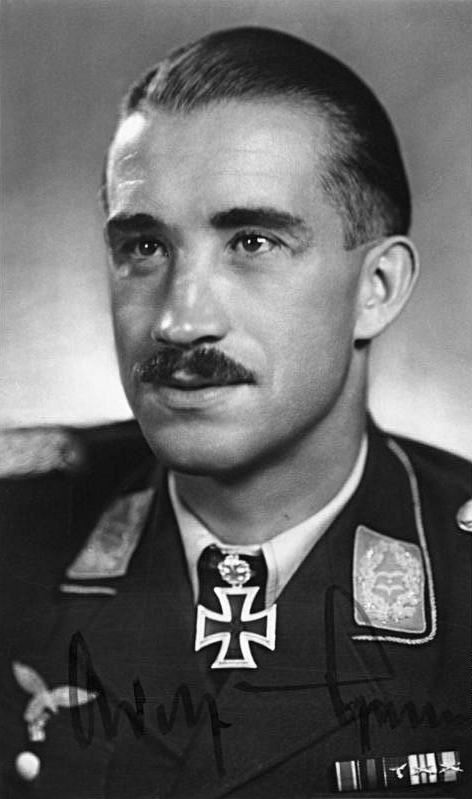
อาด็อล์ฟ กัลลันท์

 | name = อาด็อล์ฟ กัลลันท์
 | birth_date =
 | death_date =
 | birth_place = Herten|เว็สเทอร์ฮ็อลท์, Province of Westphalia|จังหวัดเว็สท์ฟาเลิน, อาณาจักรปรัสเซีย
 | death_place = Remagen|โอเบอร์วินเทอร์, รัฐไรน์ลันท์-ฟัลทซ์, เยอรมนี
 | placeofburial = St. Laurentius Church, โอเบอร์วินเทอร์, รัฐไรน์ลันท์-ฟัลทซ์, เยอรมนี
 | image = Bundesarchiv Bild 146-2006-0123, Adolf Galland.jpg
 | image_size = 200px
 | alt =
 | caption = อาด็อล์ฟ กัลลันท์
 | signature = Signature from Adolf Galland.png
 | signature_size = 150
 | nickname = เค็ฟเฟอร์, ด็อลโฟ
 | allegiance = (1932) (1933–45) (1947–55)
 | serviceyears = 1932–45
 | rank = พลโท
 | branch = กองทัพอากาศอาร์เจนตินา
 | commands = JG 26, JV 44
 | unit = คอนดอร์ลีจันLG 2, JG 27, JG 26, JV 44
 | battles =
 | awards = กางเขนสเปนพร้อมดาบประดับเพชรเคลือบทองกางเขนอัศวินแห่งกางเขนเหล็ก|กางเขนอัศวินแห่งกางเขนเหล็กประดับใบโอ๊กและดาบประดับเพชร
 | relations = วิลเฮ็ล์ม-แฟร์ดีนันท์ กัลลันท์เพาล์ กัลลันท์
 | laterwork = ที่ปรึกษาด้านการเดินอากาศ
พลโท อาด็อล์ฟ โยเซ็ฟ แฟร์ดีนันท์ กัลลันท์ (; 19 มีนาคม ค.ศ. 1912 – 9 กุมภาพันธ์ ค.ศ. 1996) เป็นนายทหารและเสืออากาศเยอรมันแห่งลุฟท์วัฟเฟอ (กองทัพอากาศ) ปฏิบัติหน้าที่ในช่วงตลอดของสงครามโลกครั้งที่สองในทวีปยุโรป เขาได้บินปฏิบัติภารกิจสู้รบ 705 ครั้ง และได้เข้าสู้รบทั้งแนวรบด้านตะวันตกและการป้องกันไรช์ เขาได้รอดชีวิตจากการถูกยิงตกสี่ครั้ง และเขาได้มีชื่อเสียงด้วยการเอาชนะทางอากาศมา 104 ครั้ง ทั้งหมดที่ได้ต่อกรกับฝ่ายสัมพันธมิตรในสงครามโลกครั้งที่สอง|ฝ่ายสัมพันธมิตรตะวันตก
กัลลันท์เกิดในเว็สเทอร์ฮ็อลท์ จังหวัดเว็สท์ฟาเลิน ได้กลายเป็นนักบินเครื่องร่อนในปี ค.ศ. 1929 ก่อนที่เขาจะเข้าร่วมกับลุฟต์ฮันซา ในปี ค.ศ. 1932 เขาได้จบการศึกษาในฐานะนักบินที่โรงเรียนขนส่งทางอากาศเยอรมัน () ในเบราน์ชไวค์ ก่อนที่จะสมัครเข้าร่วมกองทัพไรชส์แวร์แห่งสาธารณรัฐไวมาร์ในปีถัดมา ใบสมัครของกัลลันท์ได้รับการยอมรับ แต่เขาไม่เคยได้รับการนำเสนอเลย ในเดือนกุมภาพันธ์ ค.ศ. 1934 เขาได้ถูกย้ายไปยังลุฟท์วัฟเฟอ ในปี ค.ศ. 1937 ในช่วงสงครามกลางเมืองสเปน เขาได้อาสาเข้าร่วมคอนดอร์ลีจัน|หน่วยทหารนกแร้งและบินภารกิจโจมตีทางภาคพื้นดินในการสนับสนุนฝ่ายชาตินิยม (สงครามกลางเมืองสเปน)|ฝ่ายชาตินิยมภายใต้การนำโดยฟรันซิสโก ฟรังโก หลังเสร็จสิ้นในการทัวร์ของเขาในปี ค.ศ. 1938 กัลลันท์ได้รับการว่าจ้างในกระทรวงการบินเพื่อเขียนคู่มือหลักสูตรและเทคนิคเกี่ยวกับประสบการณ์ของเขาในฐานะนักบินโจมตีภาคพื้นดิน ในช่วงเวลานี้ กัลลันท์ได้ทำหน้าที่เป็นครูฝึกสำหรับหน่วยโจมตีภาคพื้นดิน ในช่วงการบุกครองโปแลนด์|การบุกครองโปแลนด์ของเยอรมันในเดือนกันยายน ค.ศ. 1939 เขาได้บินบินภารกิจโจมตีทางภาคพื้นดินอีกครั้ง ในช่วงต้นปี ค.ศ. 1940 กัลลันท์ได้พยายามเกลี่ยกล่อมผู้บังคับบัญชาของเขาให้เขากลายเป็นนักบินเครื่องบินโจมตี
กัลลันท์ได้บินด้วยเม็สเซอร์ชมิท เบเอ็ฟ 109|เม็สเซอร์ชมิท เบเอ็ฟ 109 ในช่วงยุทธการที่ฝรั่งเศสและยุทธการที่บริเตน ในช่วงปลายปี ค.ศ. 1940 ด้วยชัยชนะของเขามีมากถึง 57 ครั้ง ในปี ค.ศ. 1941 กัลลันท์ได้ประจำการในฝรั่งเศสและต่อสู้รบกับกองทัพอากาศสหราชอาณาจักร (Royal Air Force) บนช่องแคบอังกฤษและฝรั่งเศสตอนเหนือ ในเดือนพฤศจิกายน ค.ศ. 1941 สถิติของเขาได้เพิ่มขึ้นเป็น 96 ครั้ง ซึ่งเวลานั้นที่เขาได้รับการปูนบำเหน็จด้วยกางเขนอัศวินแห่งกางเขนเหล็ก|กางเขนอัศวินติดใบโอ๊กคาดดาบ ในเดือนพฤศจิกายน ค.ศ. 1941 แวร์เนอร์ เมิลเดิร์ส ผู้บัญชาการกองบินโจมตี () ได้เสียชีวิตลงจากอุบัติเหตุเครื่องบินตก ส่งผลกัลลันท์ได้สืบทอดตำแหน่งต่อจากเขาจนถึงเดือนมกราคม ค.ศ. 1945 ในฐานะนายพลแห่งเครื่องบินโจมตี กัลลันท์ถูกสั่งห้ามไม่ให้บินทำภารกิจบินรบ
ในปลายเดือนมกราคมและต้นเดือนกุมภาพันธ์ ค.ศ. 1942 กัลลันท์ได้วางแผนครั้งแรกและออกคำสั่งให้เครื่องบินของลุฟท์วัฟเฟอในการคุ้มกันแก่ครีคส์มารีเนอ (กองทัพเรือ) ในการตีฝ่าช่องแคบ|ปฏิบัติการเซเบอรัส ซึ่งได้ประสบความสำเร็จครั้งยิ่งใหญ่ ทำให้ได้รับการปูนบำเหน็จด้วยกางเขนอัศวินแห่งกางเขนเหล็ก|กางเขนอัศวินติดใบโอ๊กคาดดาบประดับเพชร ในช่วงหลายปีที่ผ่านมา กัลลันท์ไม่ลงรอยกับจอมพลไรช์ แฮร์มัน เกอริง เกี่ยวกับวิธีที่ดีที่สุดในการต่อกรกับกองทัพอากาศฝ่ายสัมพันธมิตรที่ได้ทิ้งระเบิดลงสู่เยอรมนีทำให้ความสัมพันธ์ของพวกเขาแย่ลง กองบินโจมตีของลุฟท์วัฟเฟอได้ถูกกดดันอย่างหนักในปี ค.ศ. 1944 และกัลลันท์ได้ถูกกล่าวโทษโดยเกอริงสำหรับความล้มเหลวในการขัดขวางการทิ้งระเบิดทางยุทธศาสตร์ในเยอรมนีของฝ่ายสัมพันธมิตรในช่วงกลางวัน ความสัมพันธ์ดังกล่าวได้พังทลายลงในต้นเดือนมกราคม ค.ศ. 1945 เมื่อกัลลันท์ได้ถูกปลดออกจากการบังคับบัญชาของเขาเพราะการวิจารณ์อย่างต่อเนื่องของผู้นำลุฟท์วัฟเฟอ กัลลันท์ได้ถูกสั่งกักบริเวณภายในบ้านหลังเกิดเหตุการณ์ก่อจลาจลที่เรียกว่า การก่อกบฏนักบินโจมตี ซึ่งนักบินโจมตีระดับชั้นอาวุโสได้เผชิญหน้ากับเกอริงเกี่ยวกับการดำเนินสงครามทางอากาศ
ในเดือนมีนาคม ค.ศ. 1945 กัลลันท์ได้กลับมาสู่ปฏิบัติการการบินและได้รับอนุญาตให้จัดตั้งหน่วยเครื่องบินโจมตีไอพ่น ซึ่งเขาเรียกมันว่า "ยาคท์แฟร์บันท์ 44" () เขาได้บินภารกิจเหนือท้องฟ้าเยอรมนีจนกระทั่งสงครามสิ้นสุดลงในเดือนพฤษภาคม หลังสงคราม กัลลันท์ได้รับการว่าจ้างโดยรัฐบาลอาร์เจนตินาและทำหน้าที่เป็นที่ปรึกษาแก่กองทัพอากาศอาร์เจนตินา ต่อมาเขาได้เดินทางกลับเยอรมนีและทำธุรกิจส่วนตัวของเขาเอง กัลลันท์ได้กลายเป็นเพื่อนกับอดีตศัตรูหลายคน เช่น เสืออากาศของกองบินหลวง รอเบิร์ต สแตนเฟิร์ด ทัก และดักลัส บาเดอร์ อาด็อล์ฟ กัลลันท์ได้เสียชีวิตลงเมื่อวันที่ 9 กุมภาพันธ์ ปี ค.ศ. 1996
== อ้างอิง ==
หมวดหมู่:นาซี
หมวดหมู่:พลโท
หมวดหมู่:ทหารชาวเยอรมันในสงครามโลกครั้งที่สอง
หมวดหมู่:ทหารอากาศชาวเยอรมัน
หมวดหมู่:เสืออากาศชาวเยอรมัน
หมวดหมู่:เสืออากาศในสงครามโลกครั้งที่สอง
หมวดหมู่:นายพลลุฟท์วัฟเฟอ
หมวดหมู่:นายพลในสงครามโลกครั้งที่สอง
หมวดหมู่:บุคคลจากรัฐนอร์ทไรน์-เว็สท์ฟาเลิน
หมวดหมู่:ชาวปรัสเซีย